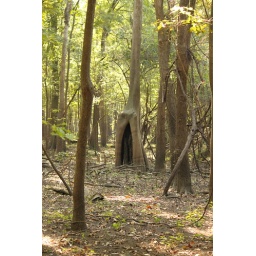
A single Cypress tree stands in this view of the forest at Cat Island National Wildlife Refuge.